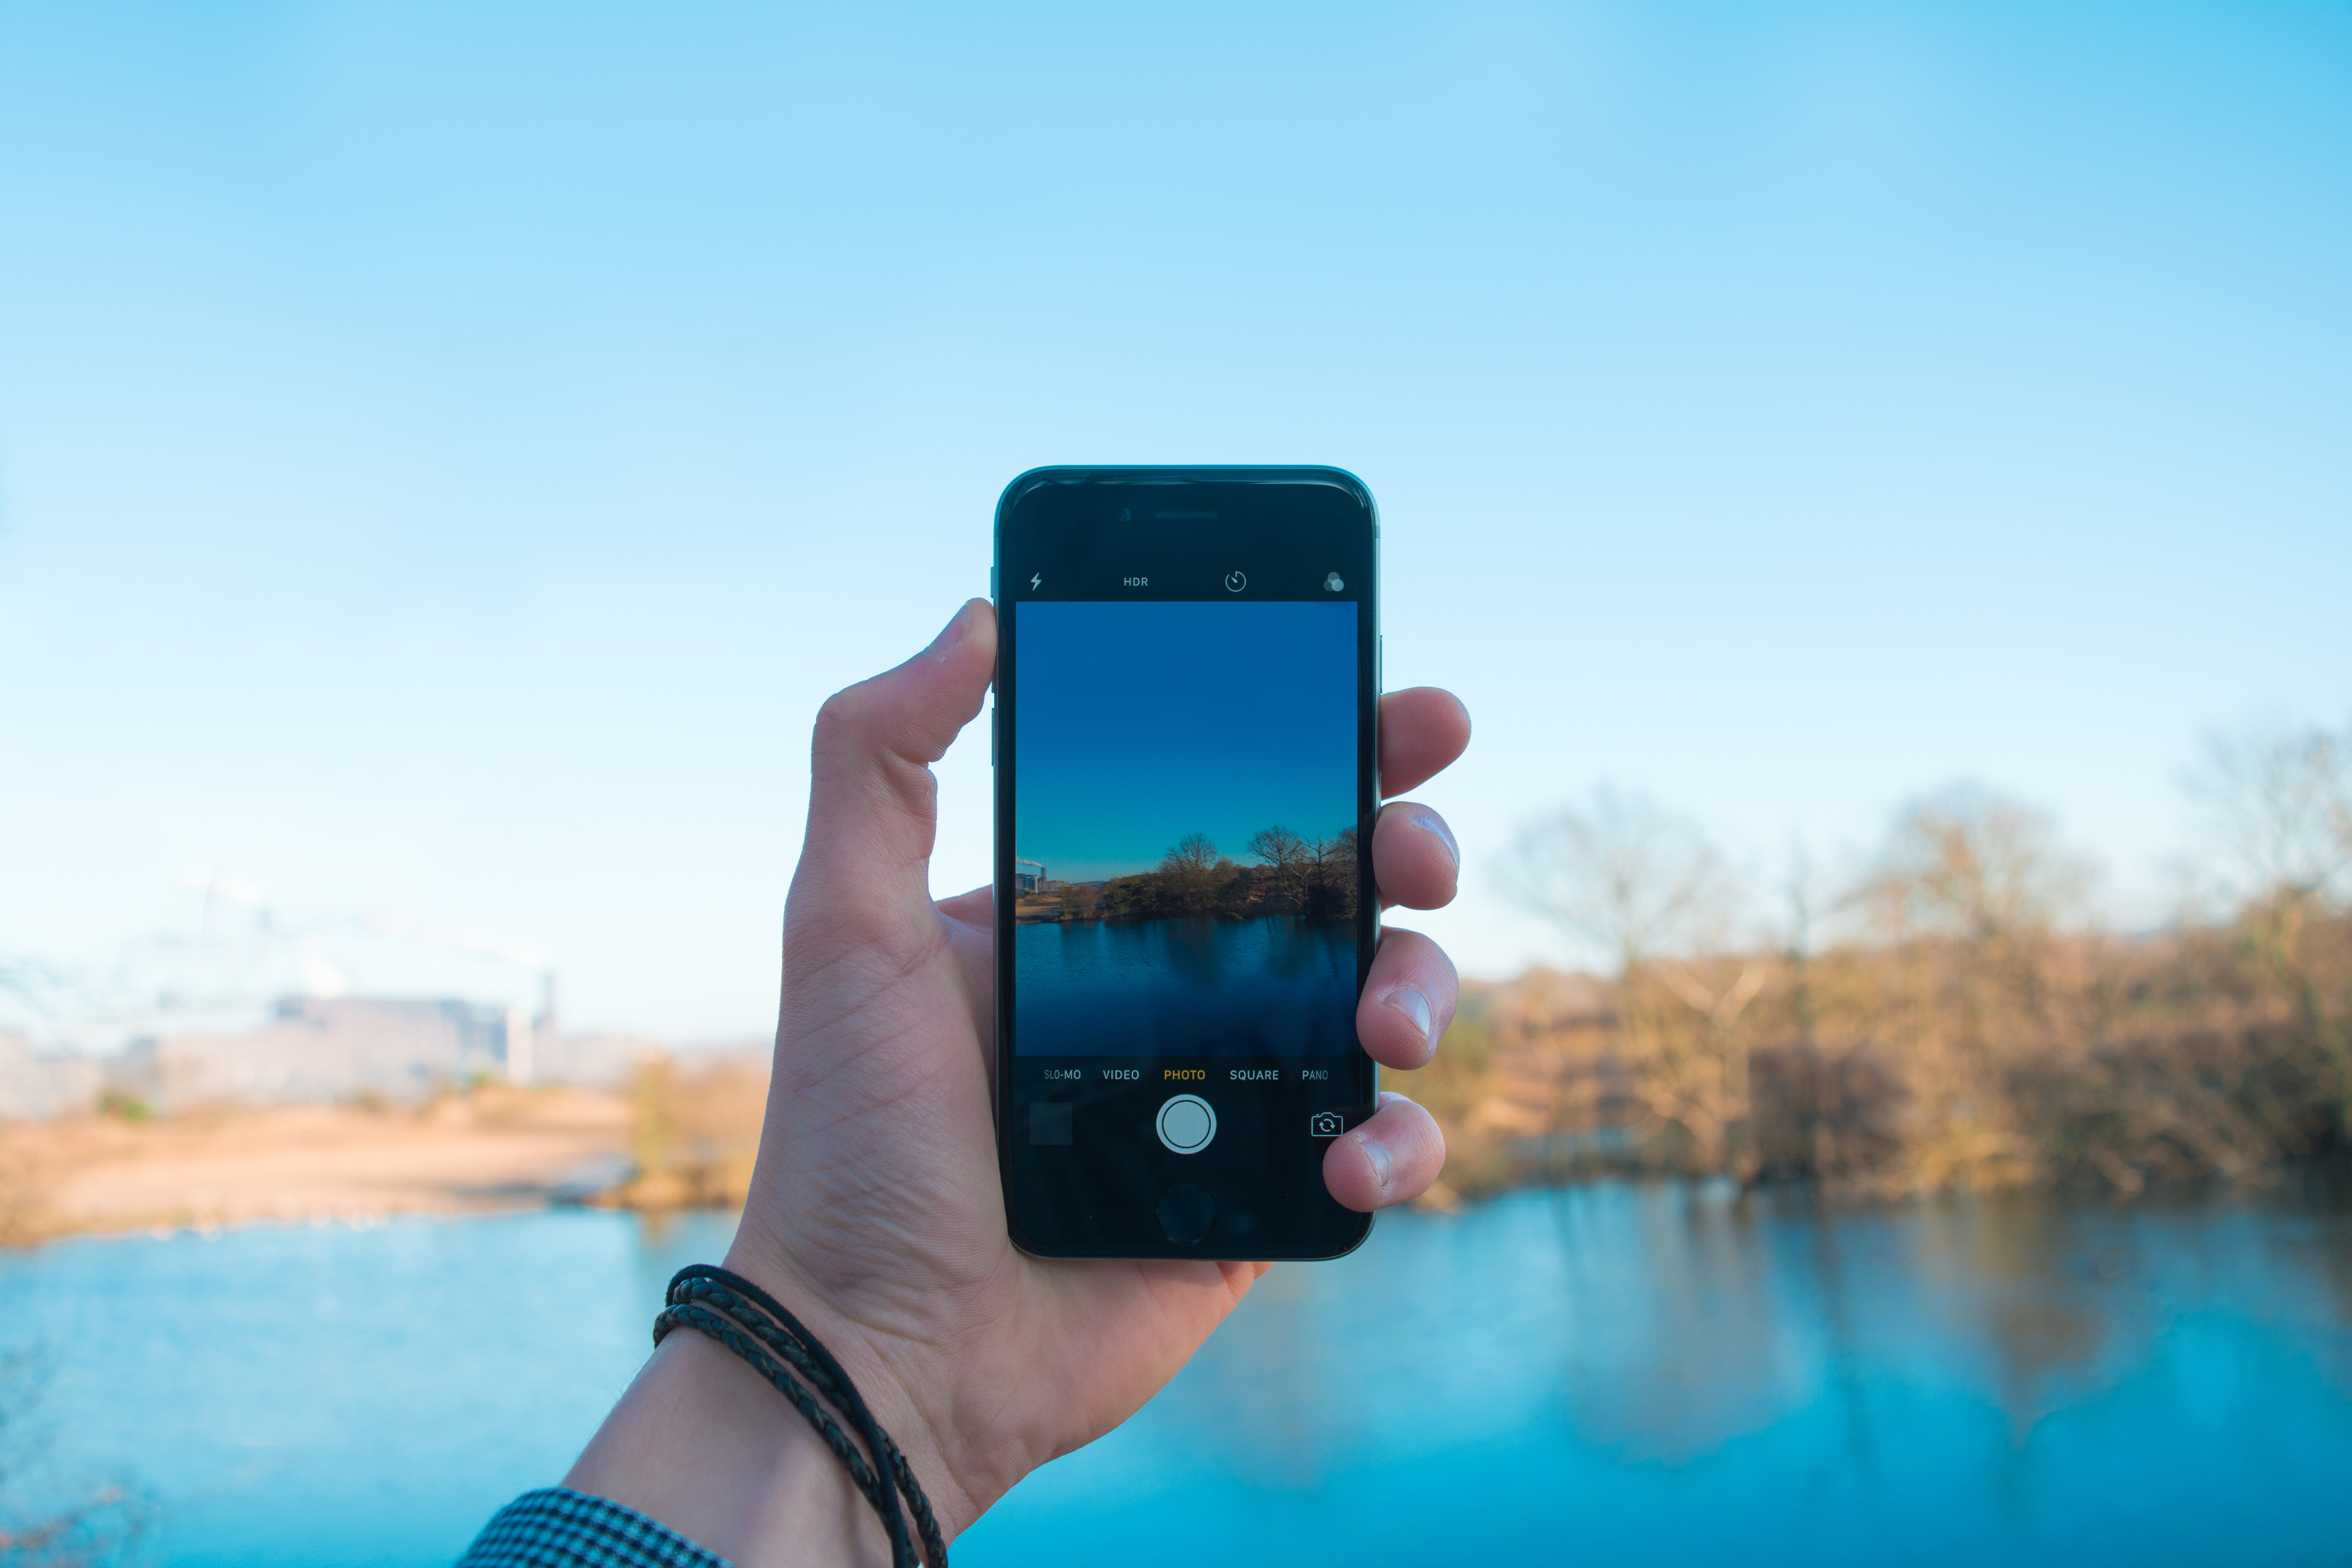
iphone, hand, blue, extreme sport, hold, holding, sports, iphoneography